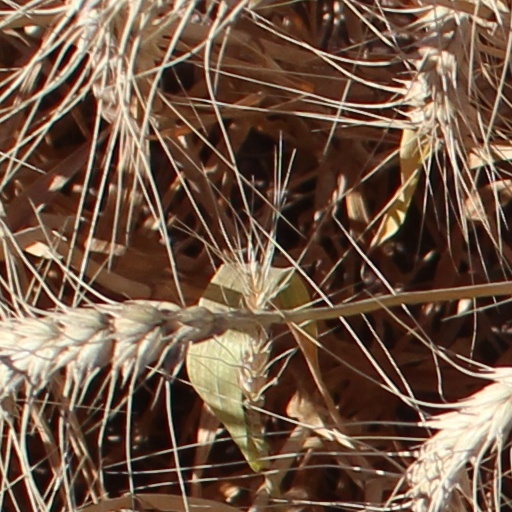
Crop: wheat